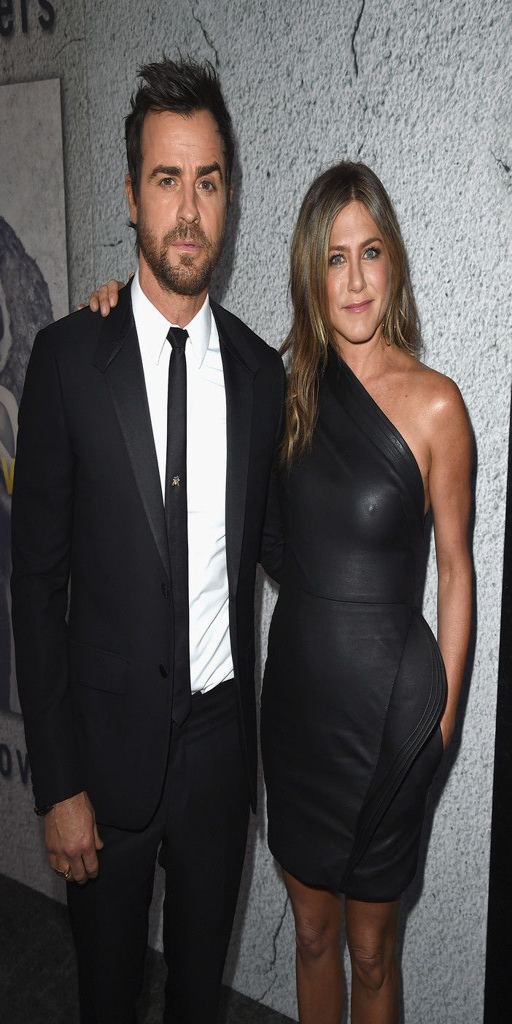
actors attend the premiere of season